Prehistoric religion

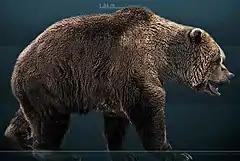
Reconstructed cave bear

"H. s. sapiens" emerged in Africa as early as 300,000 years ago. In the Middle Paleolithic, particularly its first couple hundred thousand years, the archaeological record of "H. s. sapiens" is barely distinguishable from their Neanderthal and "H. heidelbergensis" contemporaries. Though these first "H. s. sapiens" demonstrated some ability to construct shelter, use pigments, and collect artifacts, they yet lacked the behavioural sophistication associated with humans today. The process through which "H. s. sapiens" became cognitively and culturally sophisticated is known as behavioural modernity. The emergence of behavioural modernity is unclear; traditionally conceptualised as a sudden shock around the beginning of the Upper Paleolithic, modern accounts more often understand it as a slow process throughout the late Middle Paleolithic.